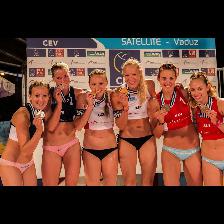
Label: Human